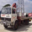
Label: truck